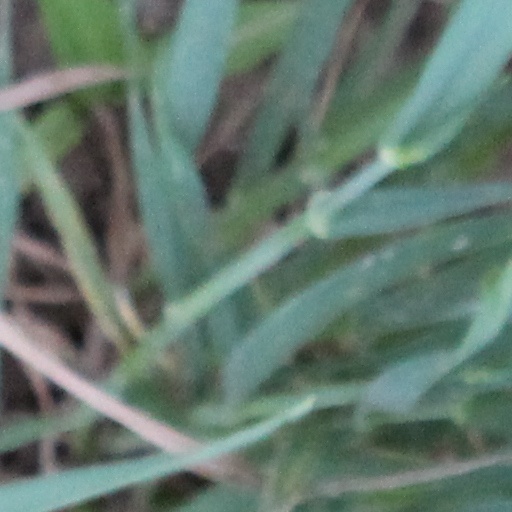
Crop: wheat